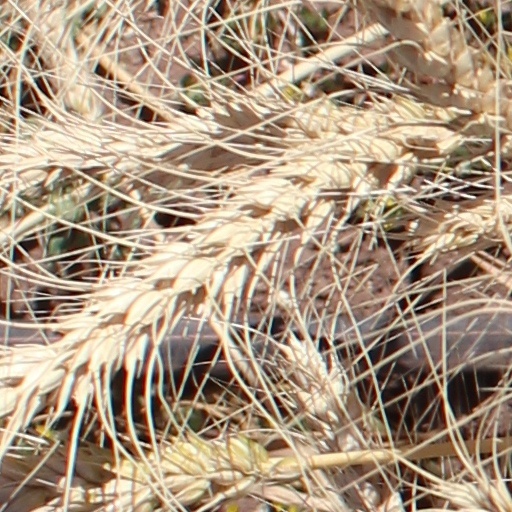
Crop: wheat